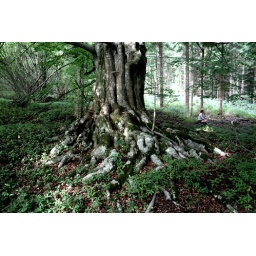
Went back to the giant tree with Sara this time. Definitely a Beech-all the ground around full of Beech nuts.